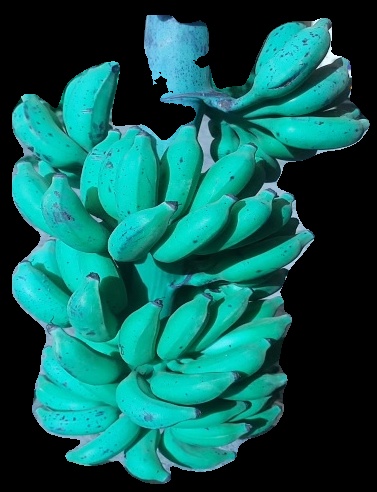
Variety: elakki-bale
Grade: grade3